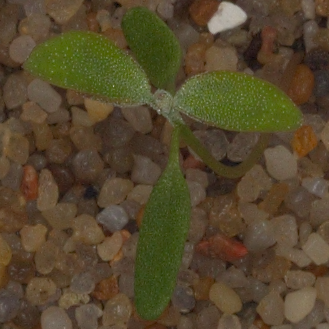
Label: fat_hen